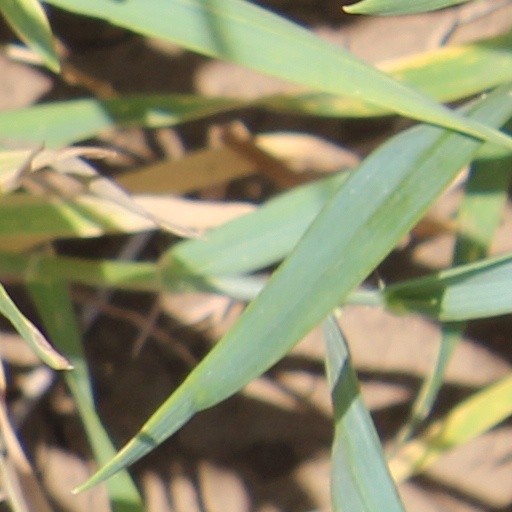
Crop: wheat